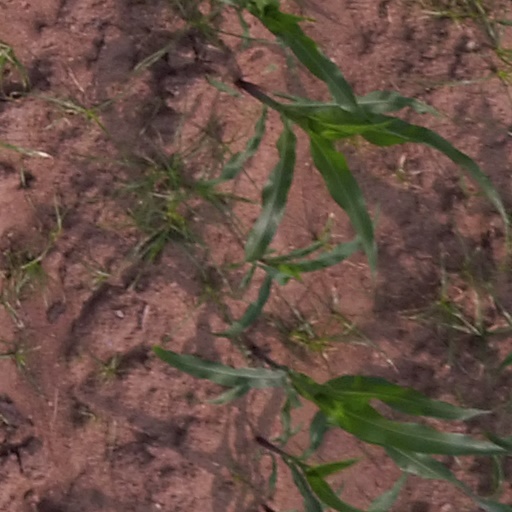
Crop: maize; corn